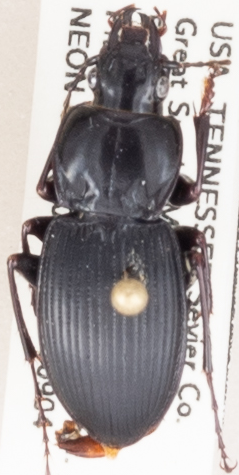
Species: Cyclotrachelus sigillatus
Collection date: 2018-09-04
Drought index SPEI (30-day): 0.17
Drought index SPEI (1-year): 0.786
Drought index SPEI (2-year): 0.438